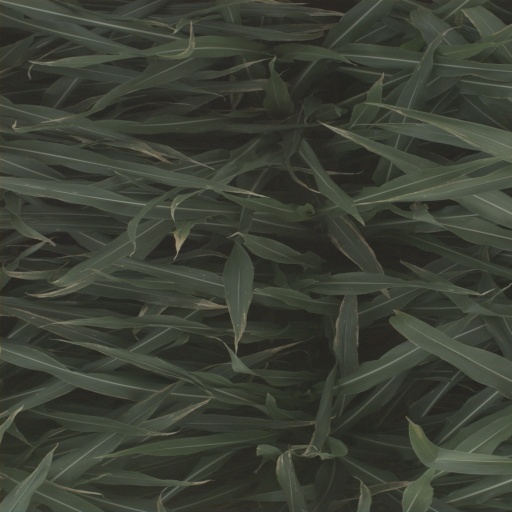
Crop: sorghum